Night Accident (2017 film)

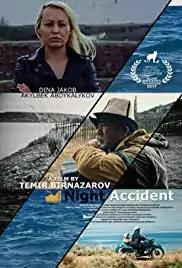
Film poster

Night Accident is a 2017 Kyrgyzstani drama film directed by Temirbek Birnazarov. It was selected as the Kyrgyzstani entry for the Best Foreign Language Film at the 91st Academy Awards. However, it was not on the final list of submitted films released by Academy of Motion Picture Arts and Sciences in October 2018.